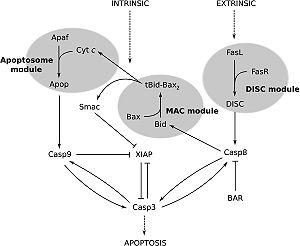
La caspase 3 est une protéase à cystéine de la famille des caspases de l'anglais cysteine-dependent aspartate-directed proteases, qui interagit avec la caspase 8 et la caspase 9. Elle est codée chez l'homme par le gène CASP3, situé sur les chromosome 4. Des orthologues du gène CASP3 ont été identifiés chez un grand nombre de mammifères pour lesquels des données génomiques complètes sont disponibles. Des orthologues spécifiques ont également été relevés chez les oiseaux, les sauriens, les lissamphibiens et les téléostéens.